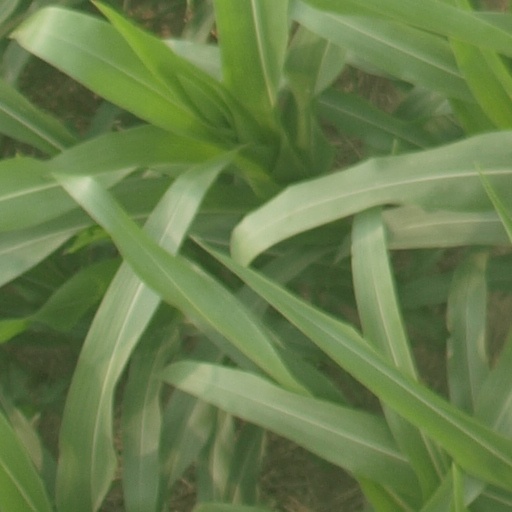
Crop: maize; corn